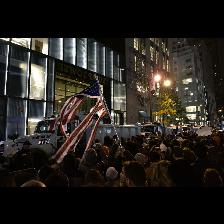
Label: Human